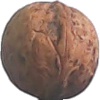
Label: Walnut 1